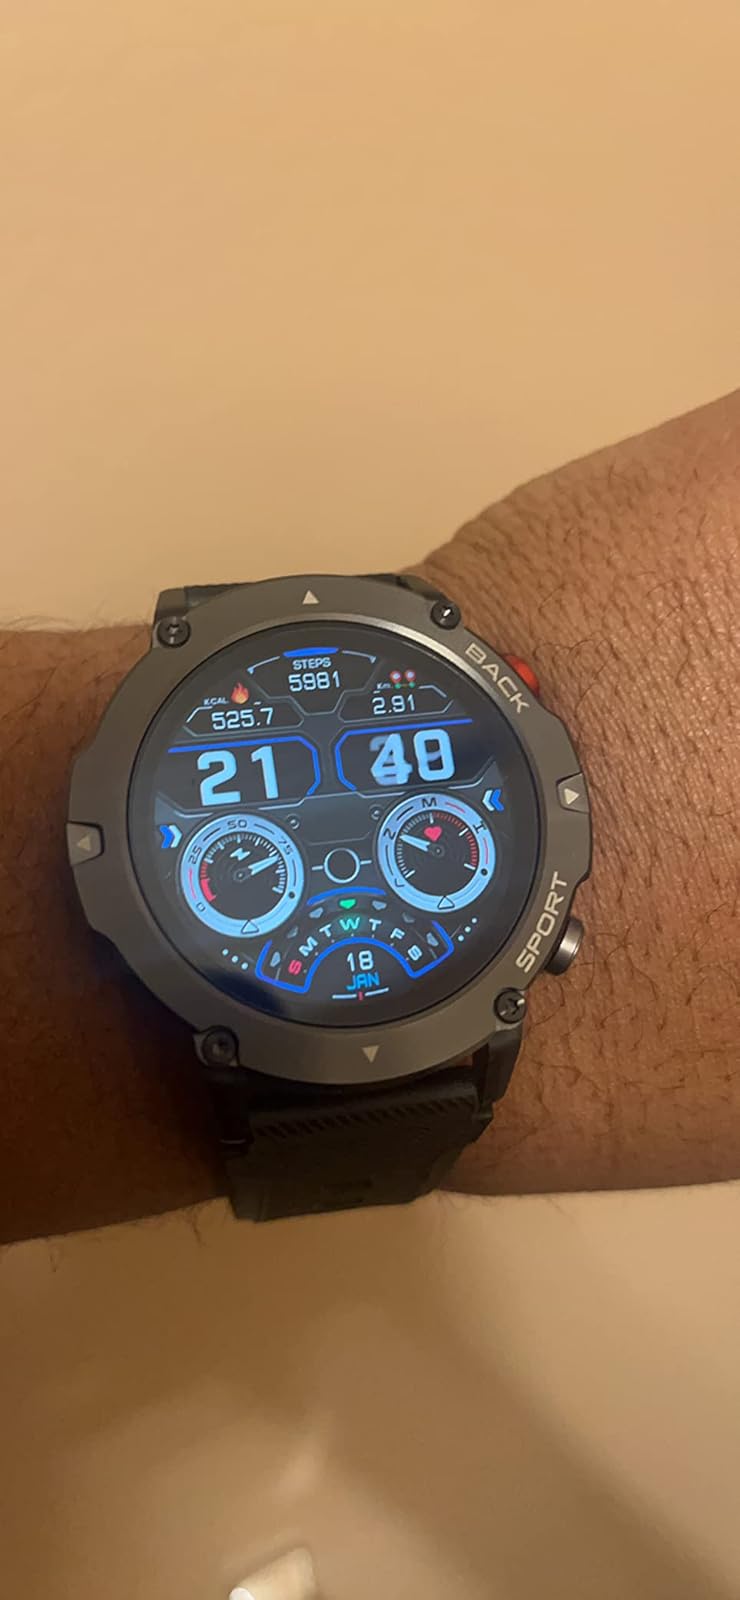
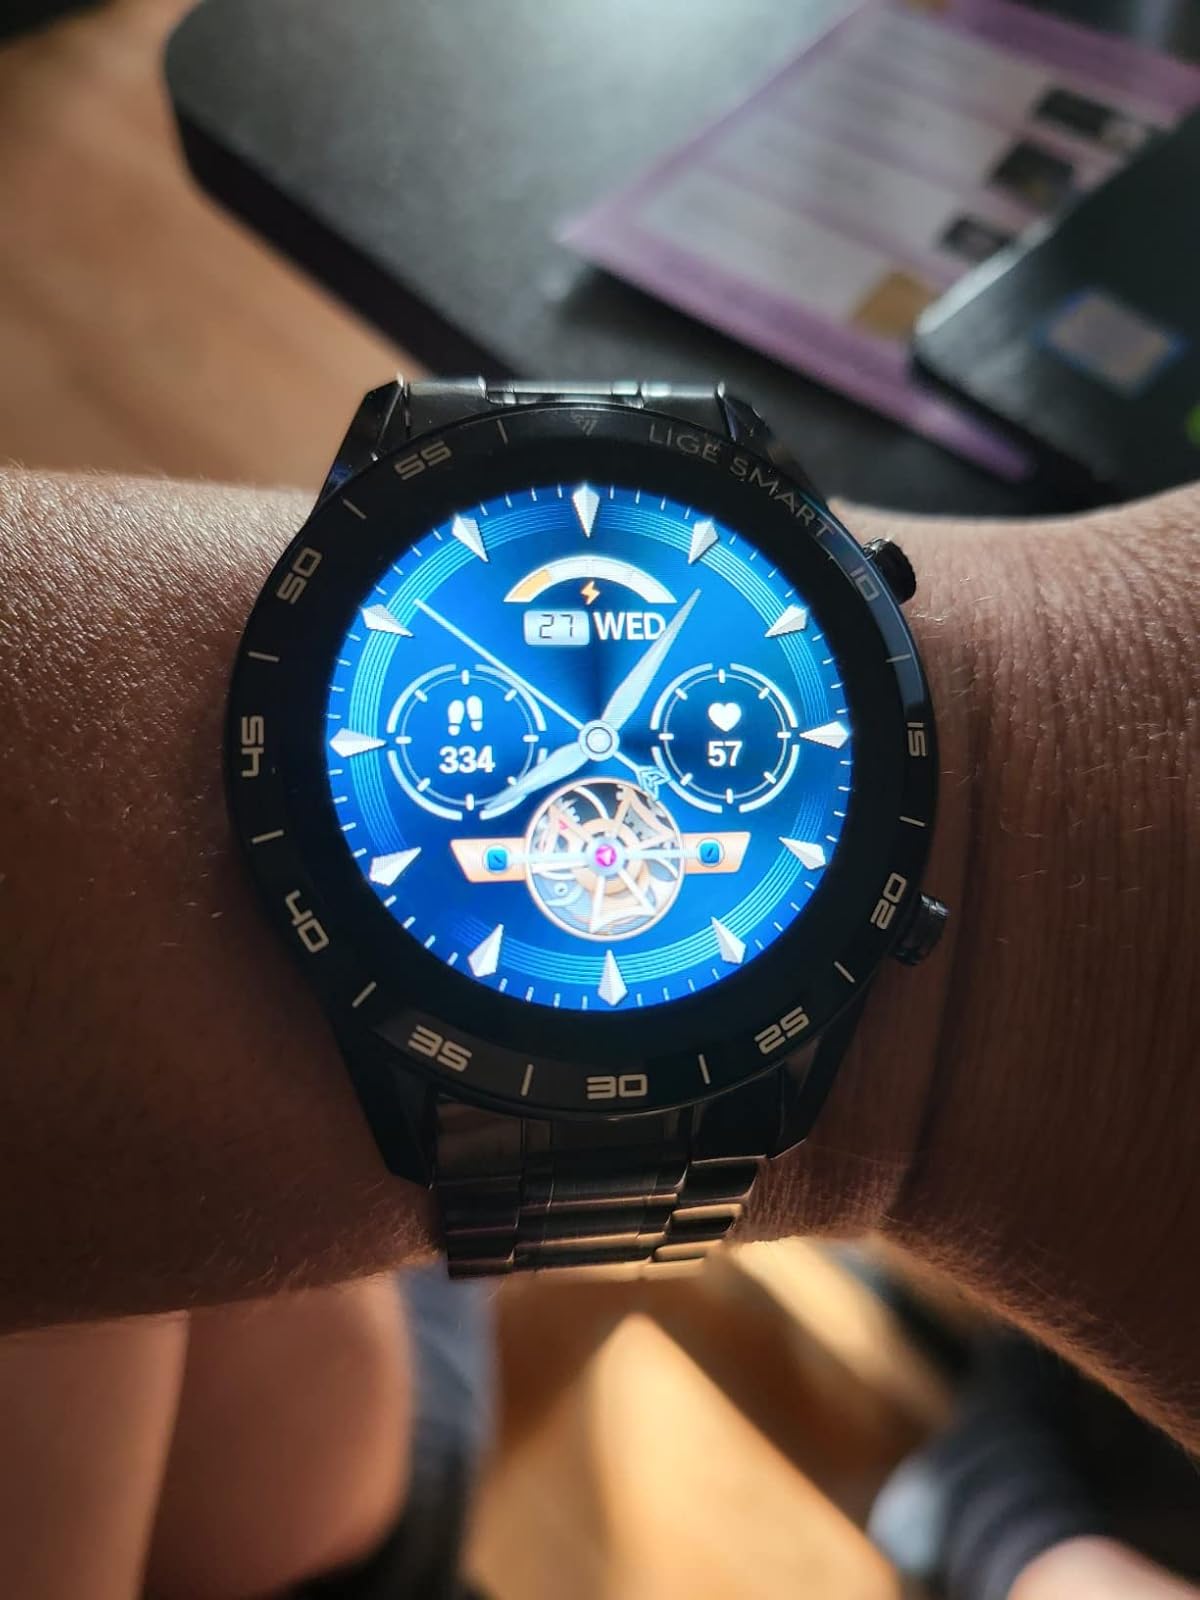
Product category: smartwatch
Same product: no